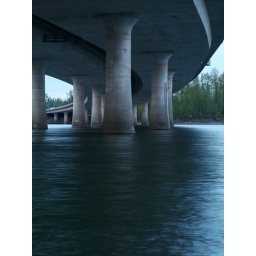
The water underneath is not some calm body of standing water. It is in fact the mighty Columbia River.